Aubrey MacKenzie

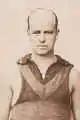

Aubrey Duckworth MacKenzie (23 October 1894 – 15 July 1933) was an Australian rules footballer who played with Melbourne and St Kilda in the Victorian Football League (VFL).